Clindamycin

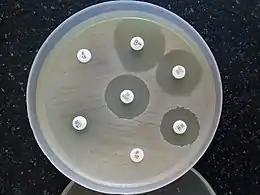
D-test

When testing a gram-positive culture for sensitivity to clindamycin, it is common to perform a "D-test" to determine if there is a sub-population of bacteria present with the phenotype known as . This phenotype of bacteria are resistant to the macrolide-lincosamide-streptogramin B group of antibiotics; however, the resistance mechanism is only induced by the presence of 14-membered ring macrolides, such as erythromycin. During a D-test, bacteria of the phenotype demonstrate "in vitro" erythromycin-induced "in vitro" resistance to clindamycin. This is because of the activity of the macrolide-inducible plasmid-encoded "erm" gene.